AEG turbine factory

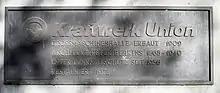
Plaque on the AEG-Turbinenfabrik

The turbine hall was built in 1909 under Peter Behrens as lead architect and engineer Karl Bernhard at the corner of Huttenstraße and Berlichingenstraße streets in Berlin-Moabit. It consists of two parallel spaces, a lower space attached to the west of the main one. The main space is 25.6 m wide (the lower one 12.5 m), with a height of 25 m and a length of 123 m, with a body formed by 22 steel frames, placed every 9 meters. The steel columns appear on the outside unadorned, with bolts and joints visible, with huge glass windows between, angled slightly inwards towards the top. The gable ends are constructed of reinforced concrete, with metal strapping on the piers either side creating a rusticated appearance, and the firm's logo is cast in the concrete of the gable.